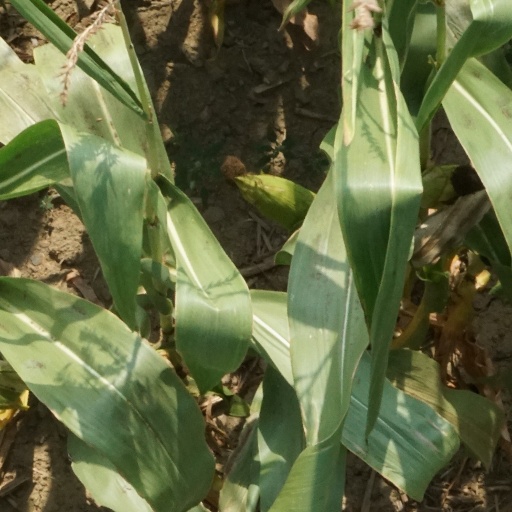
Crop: maize; corn